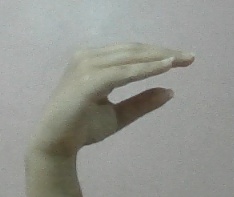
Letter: jeem